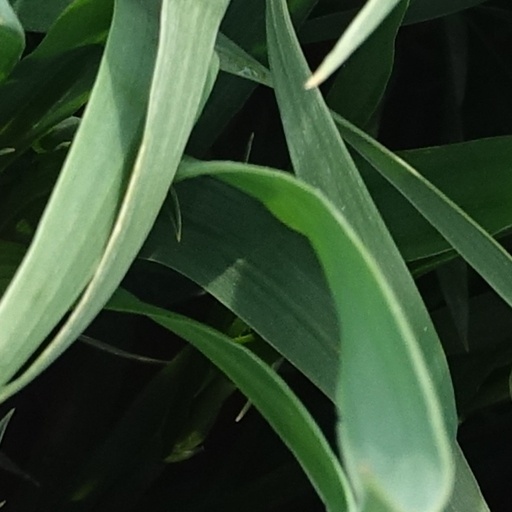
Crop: wheat